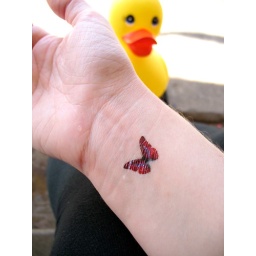
A glittery butterfly temporary tattoo gotten at my little niece's birthday party. With giant rubber duck in the background.